Mikael Samuelsson

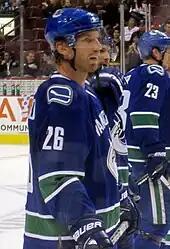
A Caucasian ice hockey player in his mid-thirties. He wears a blue jersey with white and green trim and a blue, visored helmet. He looks forward with his mouth slightly parted in a relaxed stance.

Becoming an unrestricted free agent in the 2009 off-season, Samuelsson signed a three-year deal with the Vancouver Canucks on July 3, 2009, worth an annual average value of $2.5 million. He signed with the Canucks anticipating an expanded offensive role with more ice time, while also commenting that Detroit's efforts to re-sign him "came up too short, too late."